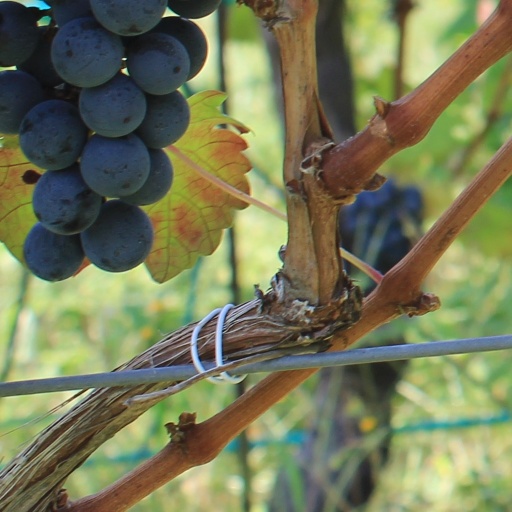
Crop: grape